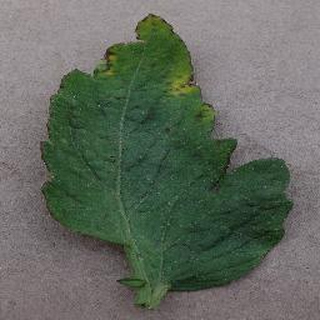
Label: tomato_bacterial_spot